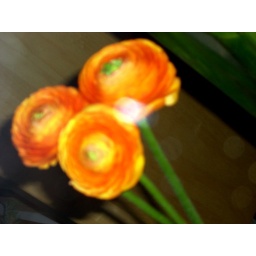
flowers in the window